Tinco Martinus Lycklama à Nijeholt

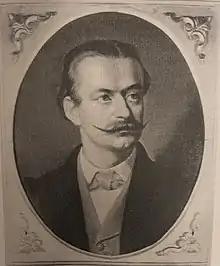
Tinco Lycklama, undated drawing (source: Annales de la Société scientifique et Littéraire de Cannes).

Tinco Lycklama was the oldest of the seven children of Jan Anne Lycklama à Nijeholt (1809-1891), esquire, mayor of Opsterland and a member of the States-Provincial of Frisia, and his wife Ypkjen Hillegonda van Eysinga (1815-1854). Tinco was named after his grandfather who was a "grietman" (mayor-judge) of Ooststellingwerf (1788-1790) and Utingeradeel (1790-1795).